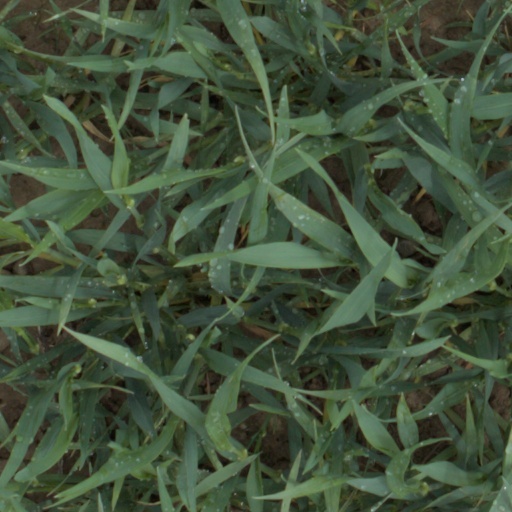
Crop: wheat